Charles D. Barney

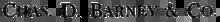
Charles D. Barney & Co. logo c.1922

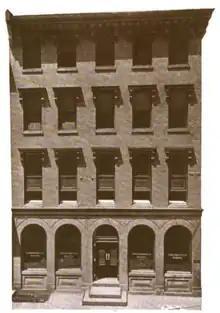
Offices of Charles D. Barney & Co. on Fourth Street (122-124) in Philadelphia,

After the war, Barney worked briefly as a clerk at a bank in Sandusky. After two years, Barney moved to Philadelphia, where he married the daughter of prominent financier Jay Cooke, joining the firm of Jay Cooke & Company. Following the collapse of his father-in-law's Philadelphia banking house, in 1873, Barney reorganized the firm as Chas. D. Barney & Co. Barney's brother-in-law, Jay Cooke, Jr., joined the new firm as a minority partner.